Paattukku Oru Thalaivan

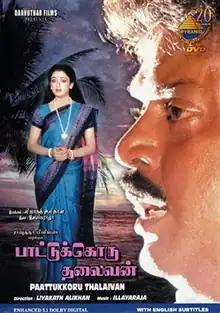
DVD cover

Paattukku Oru Thalaivan is a 1989 Indian Tamil language romantic drama film, directed by Liaquat Ali Khan. The film stars Vijayakanth and Shobana. It was released on 17 March 1989.